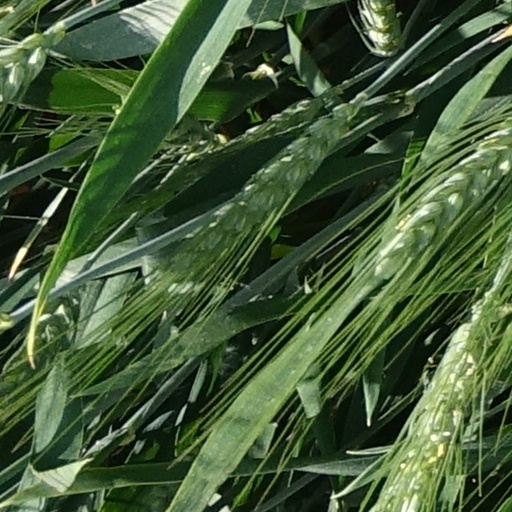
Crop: wheat